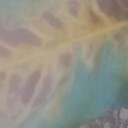
Label: Leaf_rust